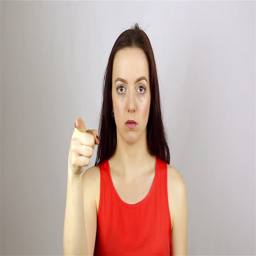
young beautiful woman pointing a finger at the camera .